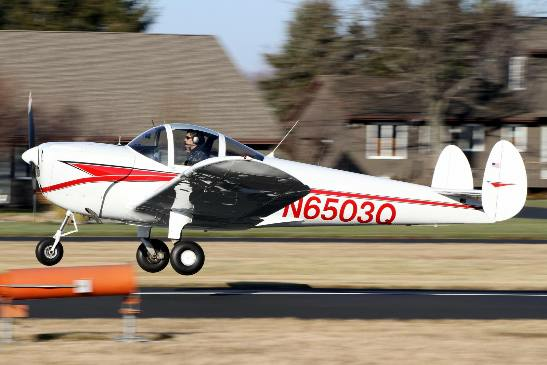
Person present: No